Iset (queen)

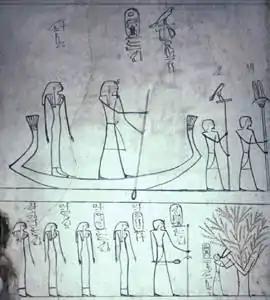
Thutmose III and his family from his tomb KV34. On the boat: Menkheperre Thutmose III and his mother Iset.

Hatshepsut ruled as pharaoh until her death in 1458 BC when her co-regent, Thutmose III, became pharaoh. At that time Iset received the title of ""King's Mother"" (since her son had become pharaoh) and she may then have been designated as a royal wife if she had not been previously when he was the co-regent.